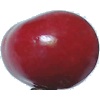
Label: Cherry 2